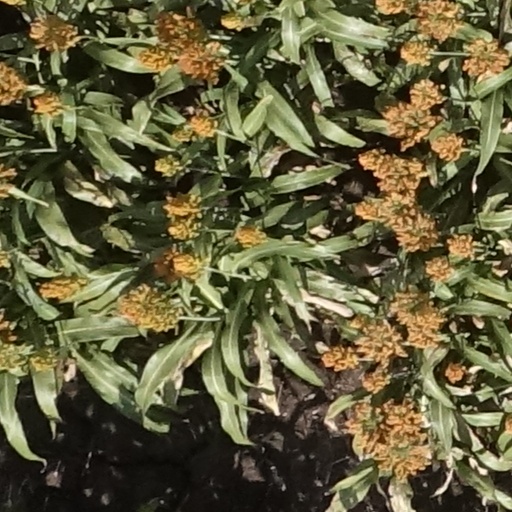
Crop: sorghum